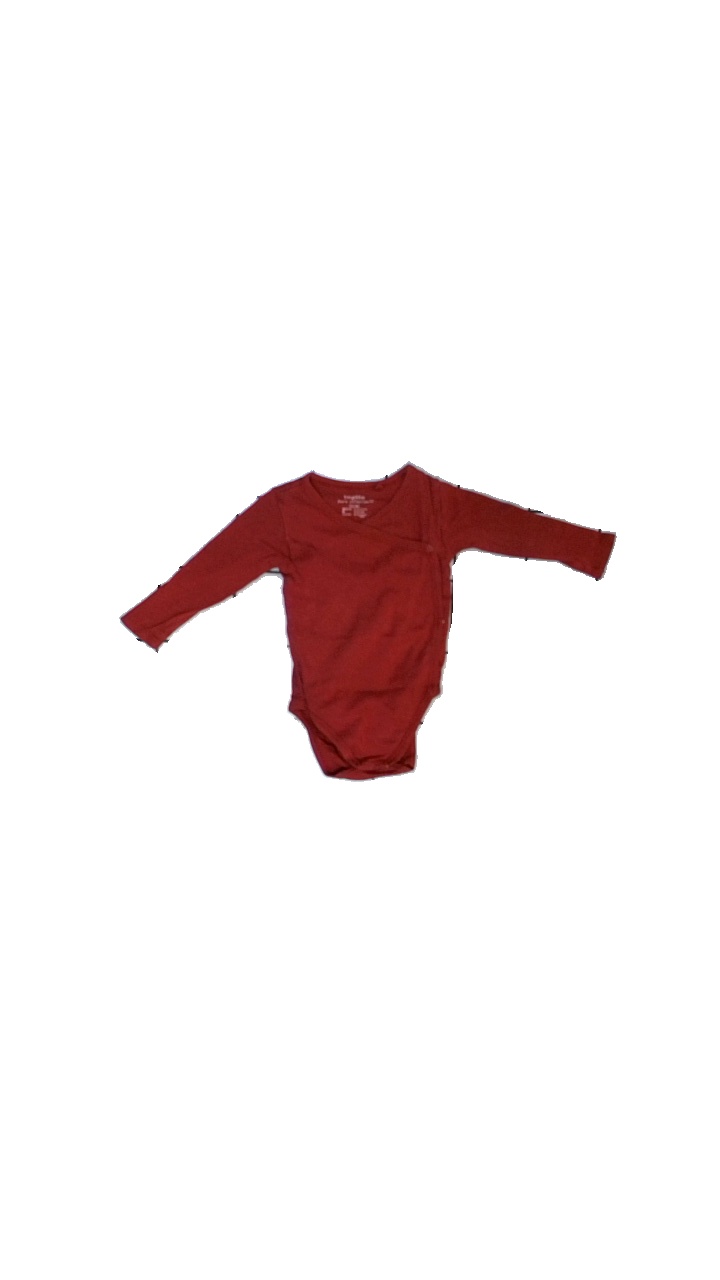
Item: Top (Children)
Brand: Lupila
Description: röd body
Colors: Red
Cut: V-collar
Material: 100% bomull
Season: All
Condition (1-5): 2
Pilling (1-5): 1
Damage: nopprigt
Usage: Recycle
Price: <50